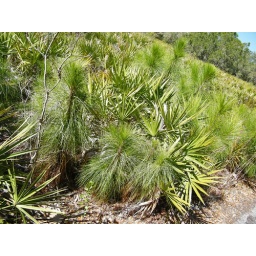
palmetto surrounded by young pine trees